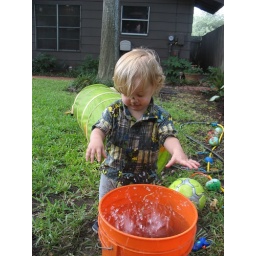
so thats what happens when you drop the ball in the water